The Original Kings of Comedy

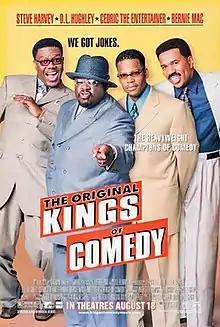
Theatrical release poster

The Original Kings of Comedy is a 2000 American stand-up comedy film directed by Spike Lee and featuring the comedy routines of Steve Harvey, D.L. Hughley, Cedric the Entertainer, and Bernie Mac. Filmed in front of a live audience at the Charlotte Coliseum in Charlotte, North Carolina, the comedians give the audience their views about African-American culture, race relations, religion, and family. The film was produced by MTV Productions and Latham Entertainment, and was distributed by Paramount Pictures. It was shot over the last two nights (February 26 and 27, 2000) of the Kings of Comedy tour with Harvey, Hughley, Cedric, and Mac. The show is intercut with footage of the comedians backstage, promoting the show on the radio, at the hotel, and during a basketball game. It was a critical and commercial success. The film's popularity led to multiple spin-off films.